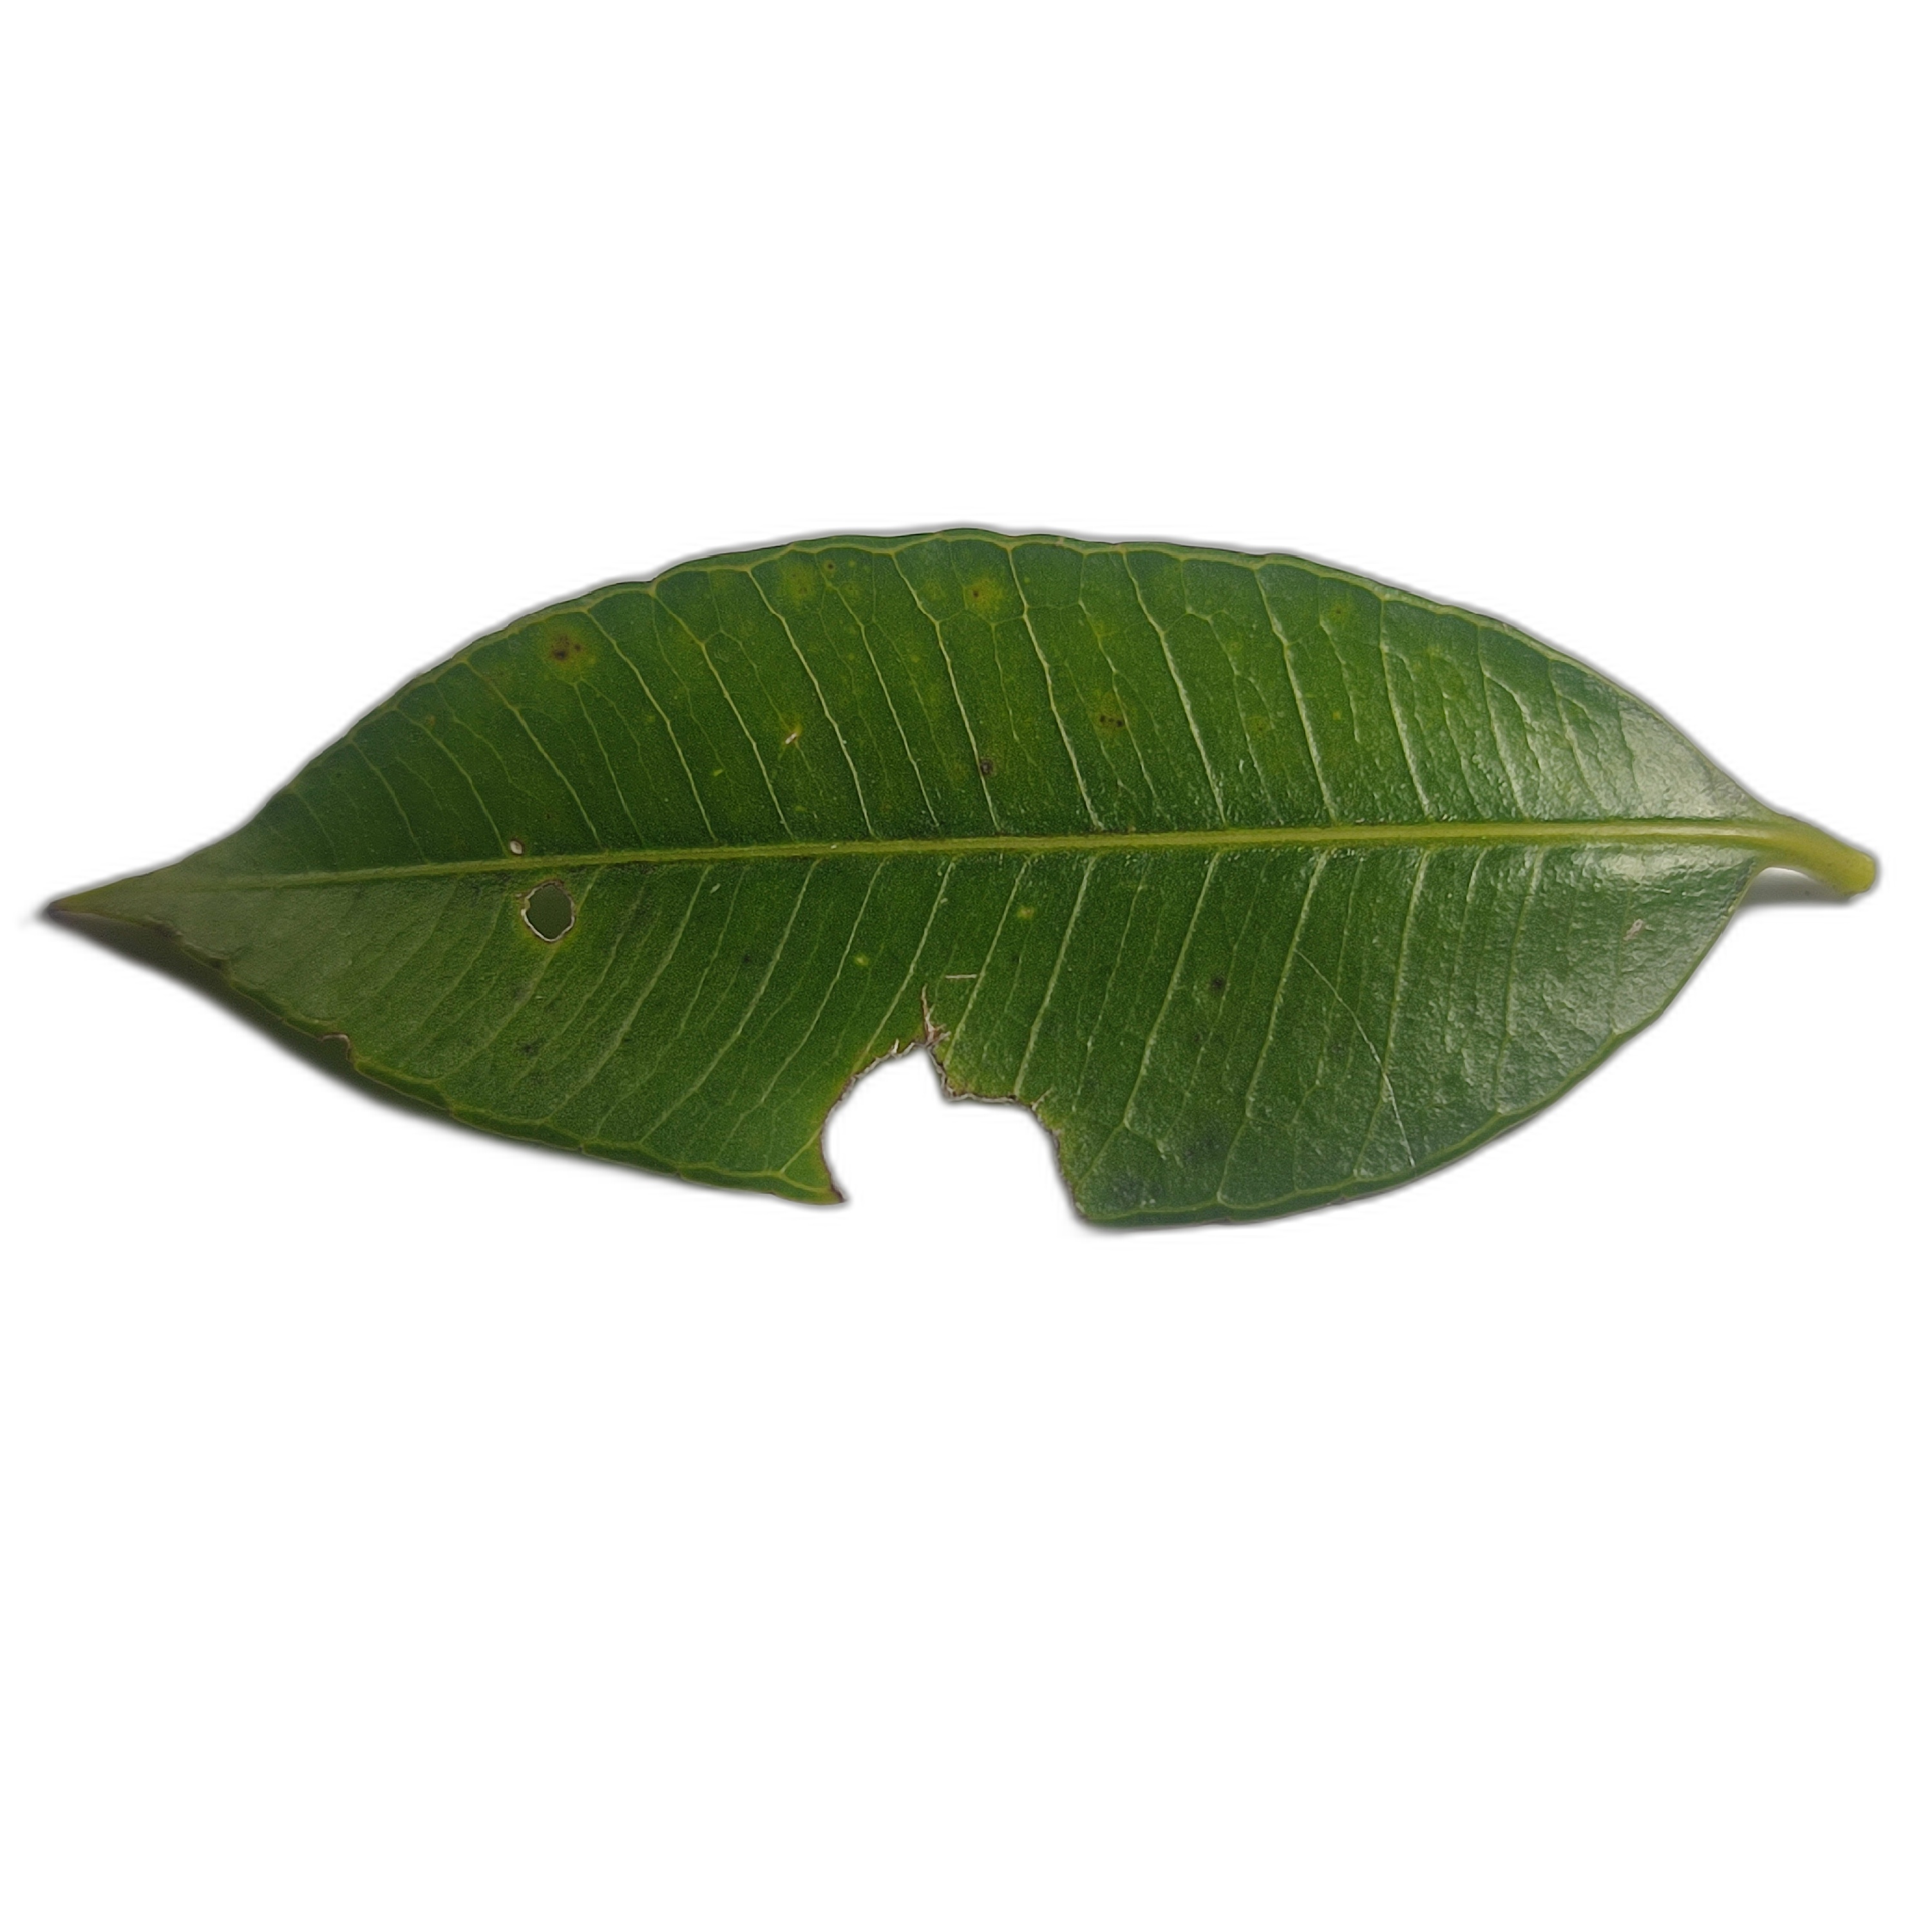
Label: not_healthy